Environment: real
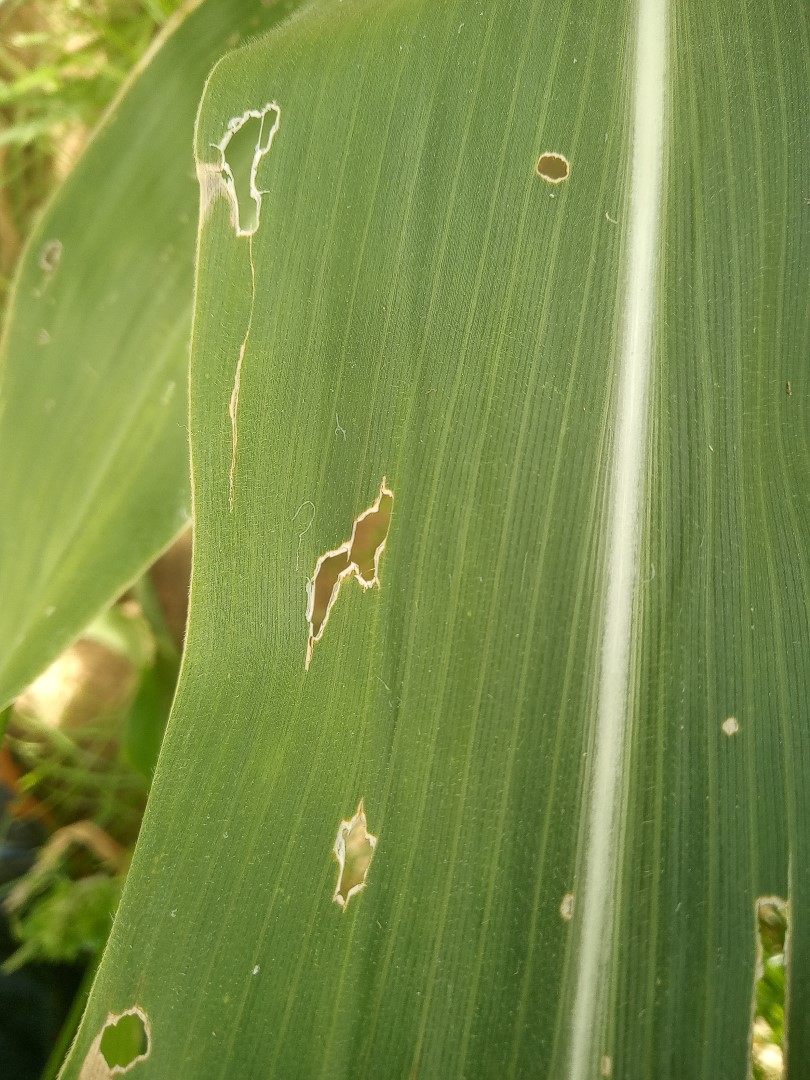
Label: fall_armyworm